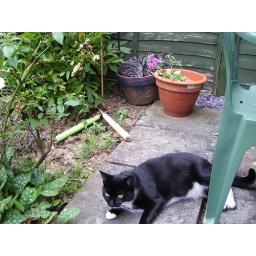
Jerry still sleeping in a large earth-filled plant pot, with Dillon nearby. He looks like he's spotted something..